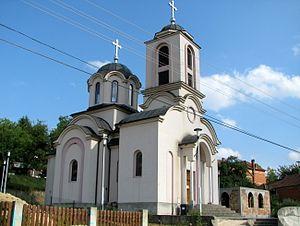
Krepoljin est une localité de Serbie située dans la municipalité de Žagubica, district de Braničevo. Au recensement de 2011, elle comptait 1 496 habitants.